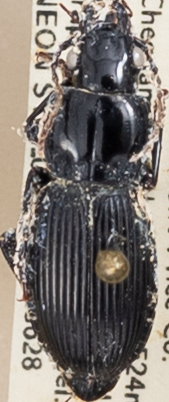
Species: Pterostichus novus
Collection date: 2022-06-28
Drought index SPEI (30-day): -1.498
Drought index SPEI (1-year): -0.086
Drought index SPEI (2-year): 0.03